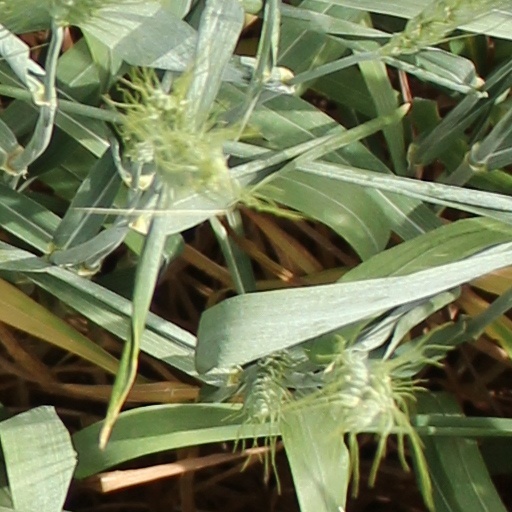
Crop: wheat